Hikimi wasabi

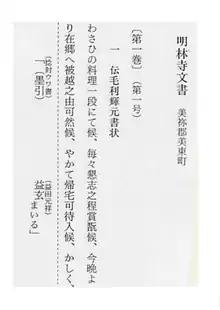
A replica of an old document, allegedly written by the feudal lord Mōri Terumoto (1553–1625). The document is preserved at Myōrinji temple in Yamaguchi Prefecture, and describes how Masuda Motonaga, the 20th feudal lord of the Masuda area, which included Hikimi, during the Edo period, entertained and impressed Mōri Terumoto with wasabi cuisine.

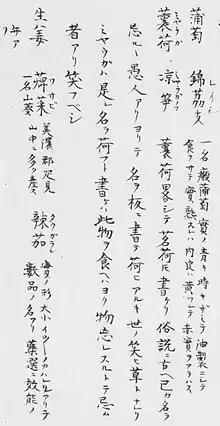
A replica of the "Iwami Gaiki", which was compiled in 1820 by Nakagawa Akisuke, a scholar retained by a Hamada feudal lord. The original book is preserved at Mononobe Shrine, founded in the year 513, in Oda City, Shimane Prefecture. According to the description, wasabi was also called Yamaaoi, produced in the mountain area of Hikimi, and the book also refers to the pharmacological effects of wasabi.

Wasabi cultivation in Hikimi began in 1818 and by the early Shōwa era (1926–1989) reached an annual production of 300 metric tons (330.7 US tons). Of the wasabi from Shimane, 90% came from the town of Hikimi